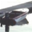
Label: ship